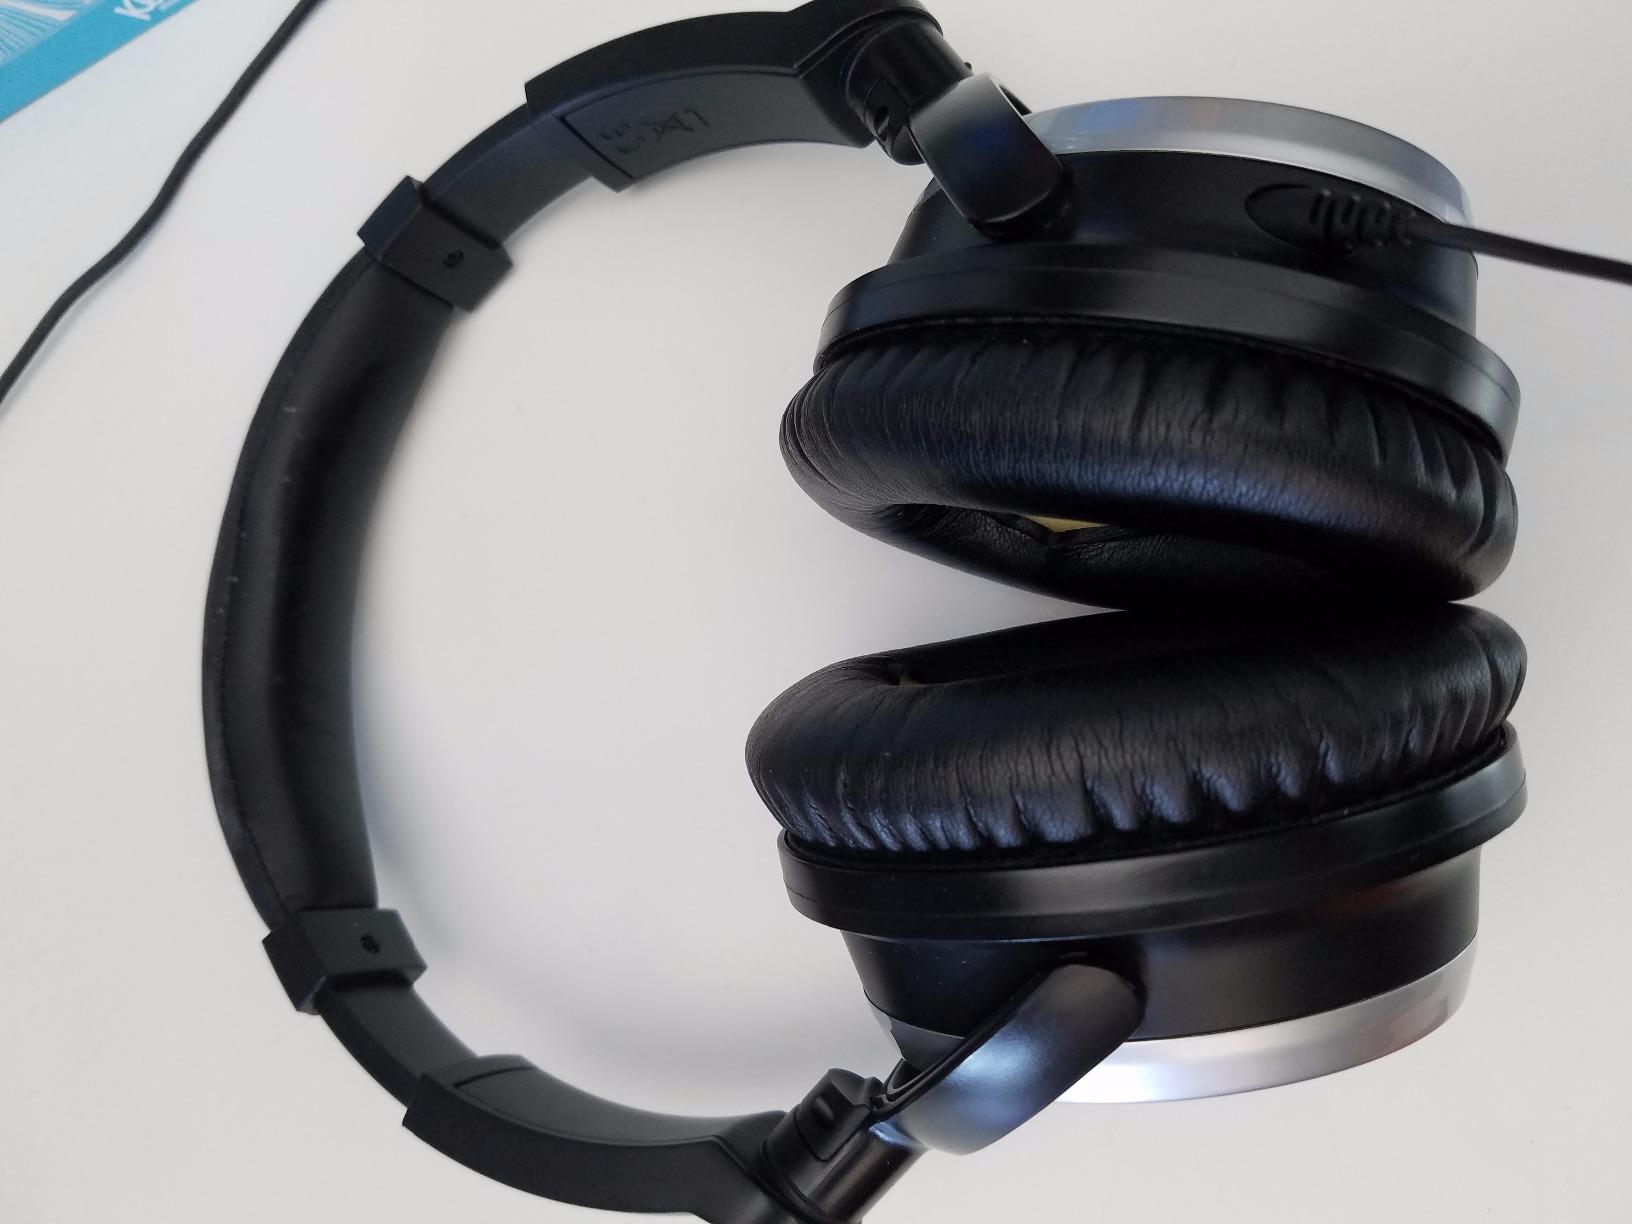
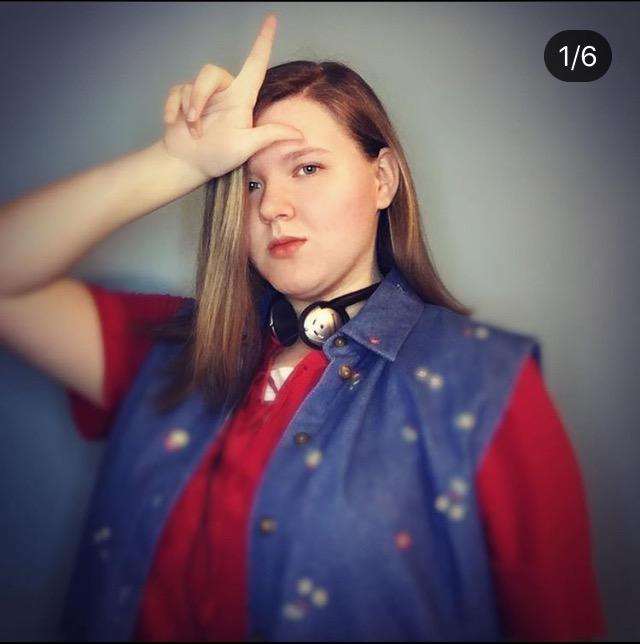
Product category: headphones
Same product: no